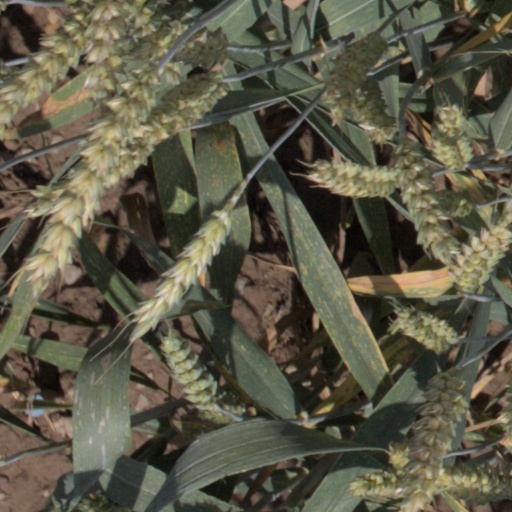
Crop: wheat